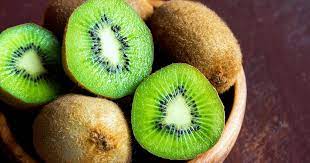
Label: Kiwi